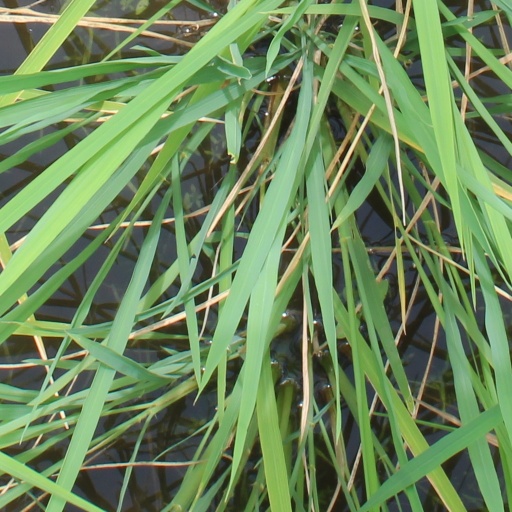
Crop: rice